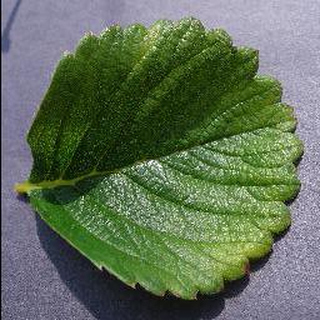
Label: healthy_strawberry